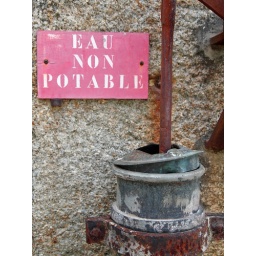
A public water pump and accompanying sign in Evron, Pays de Loire, France.